FK Palić

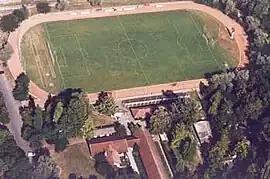
Stadium SC Janko Pejanović

Janko Pejanović is a multi-use stadium in the town of Palić, near the city Subotica, in Serbia. It is currently used mostly for football matches and is the home ground of FK Palić since its foundation, in 1931. The stadium holds 500 people. Along the main one, it has another auxiliary football pitch where, beside trainings, it is used for other sports as well.